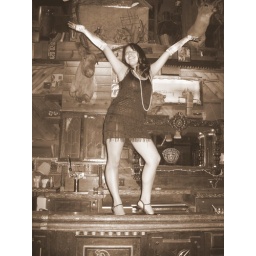
yeah, in a flapper dress on a bar counter...